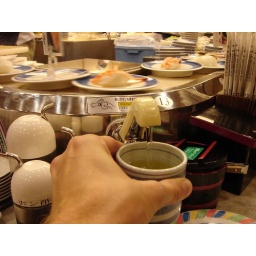
In a sushi bar in Kyoto Station, you could get boiling water from a tap.